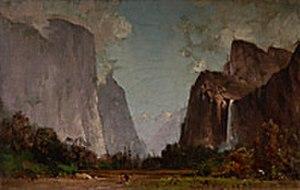
Le parc national de Yosemite est un parc national américain situé dans les montagnes de la Sierra Nevada, dans l'est de la Californie. Avec une superficie totale de 3 081 km², il est le troisième plus grand parc de Californie. Classé parc national le 1ᵉʳ octobre 1890, le Yosemite est le deuxième plus ancien de l’histoire américaine, après celui de Yellowstone. Plus de 3,5 millions de touristes le fréquentent chaque année avec un record de 5 millions en 2016, ce qui en fait, avec le Grand Canyon et les Great Smoky Mountains, l’un des sites naturels les plus visités du pays. Ses chutes d’eau et ses dômes granitiques spectaculaires attirent chaque année des milliers de randonneurs et de grimpeurs venant du monde entier. Le Yosemite est un parc de haute montagne dont la diversité naturelle et paysagère a été reconnue patrimoine mondial par l’UNESCO en 1984. Mais l’intense fréquentation touristique, au printemps et en été, pose des problèmes environnementaux dans la vallée de Yosemite.